Sky position (RA, Dec in degrees): 168.784, 16.0
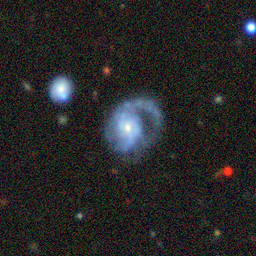
Galaxy morphology: Unbarred Loose Spiral Galaxies